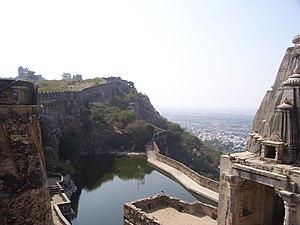
Chittorgarh est une ville et une municipalité du Rajasthan, dans l'ouest de l'Inde. Chef-lieu du District de Chittorgarh, elle se trouve sur les berges de la Berach, un sous-affluent de la Chambal. C'est une ancienne capitale du clan Sisodia des Rajputs du Mewar.